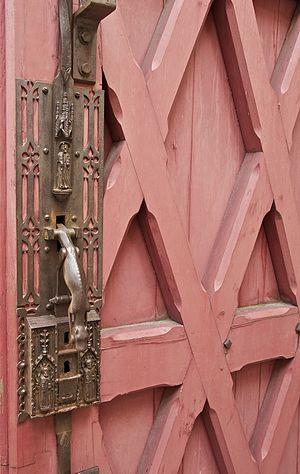
Détail de la serrure de la porte principale de l'Hôtel de Cluny, Paris}. Réalisation du ferronnier d'art Pierre François Marie Boulanger (1813-1891)